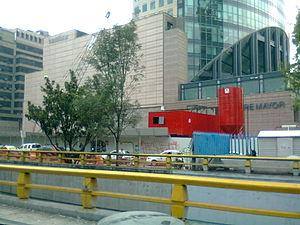
Le Chapultepec Uno est un gratte-ciel en construction à Mexico au Mexique. Son achèvement est prévu pour 2018. Il s'élèvera à 241 mètres.